Southern California Logistics Airport

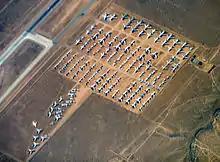
Victorville's aircraft boneyard

In late 2006, SCLA became home to Air Tanker 910, a heavily modified McDonnell Douglas DC-10, which is on contract to the California Department of Forestry (CALFIRE). Tanker 910 used SCLA as its re-loading base for fires occurring anywhere in California. SCLA has since stopped its servicing for such tankers like the DC-10 and the Calfire Grumman S-2 Tracker with most refueling points for Southern California wildfires being at San Bernardino International Airport or the former Norton Air Force Base and Mojave Air and Space Port.